Gold Cup (rugby union)

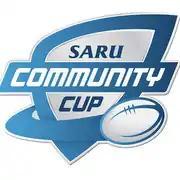
The SARU Community Cup logo

On 20 September 2012, the South African Rugby Union announced the launch of the SARU Community Cup to replace the National Club Championships. The inaugural edition started in February 2013. Several rugby union clubs in South Africa are affiliated to universities, which already competed in the annual Varsity Rugby tournaments. The Community Cup was created as a national competition for non-university clubs.